Abeyratne Ratnayaka

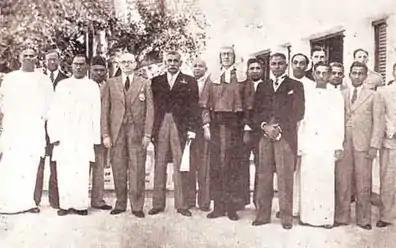
A. Ratnayaka in the first Cabinet of Ministers of Ceylon

Ratnayake Wasala Mudiyanselage Abeyratne Ratnayaka (7 January 1900 - 1977) was a Sri Lankan politician. He was the first Cabinet Minister of Food, Co-operatives; Minister of Home Affairs in independent Ceylon (now Sri Lanka) and the last President of the Senate of Ceylon.